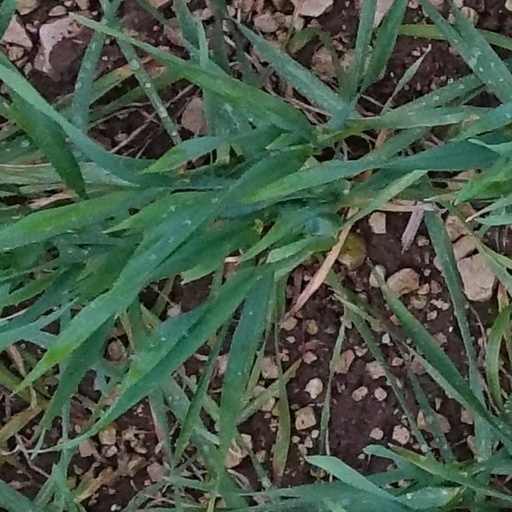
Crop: wheat